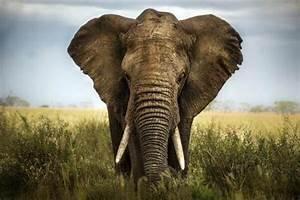
elephant